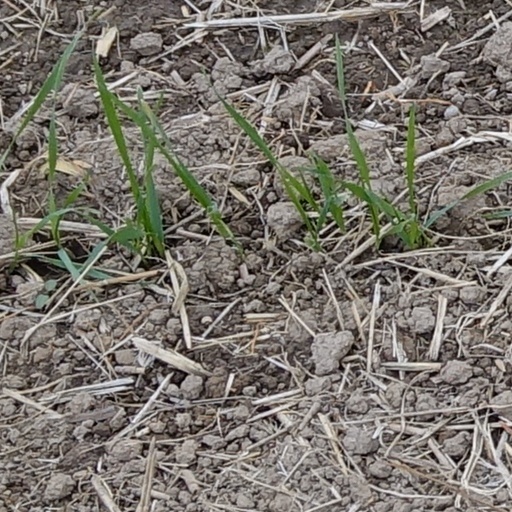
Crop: wheat